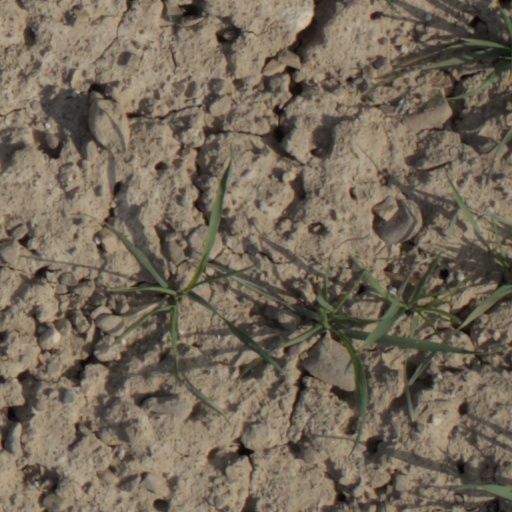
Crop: wheat